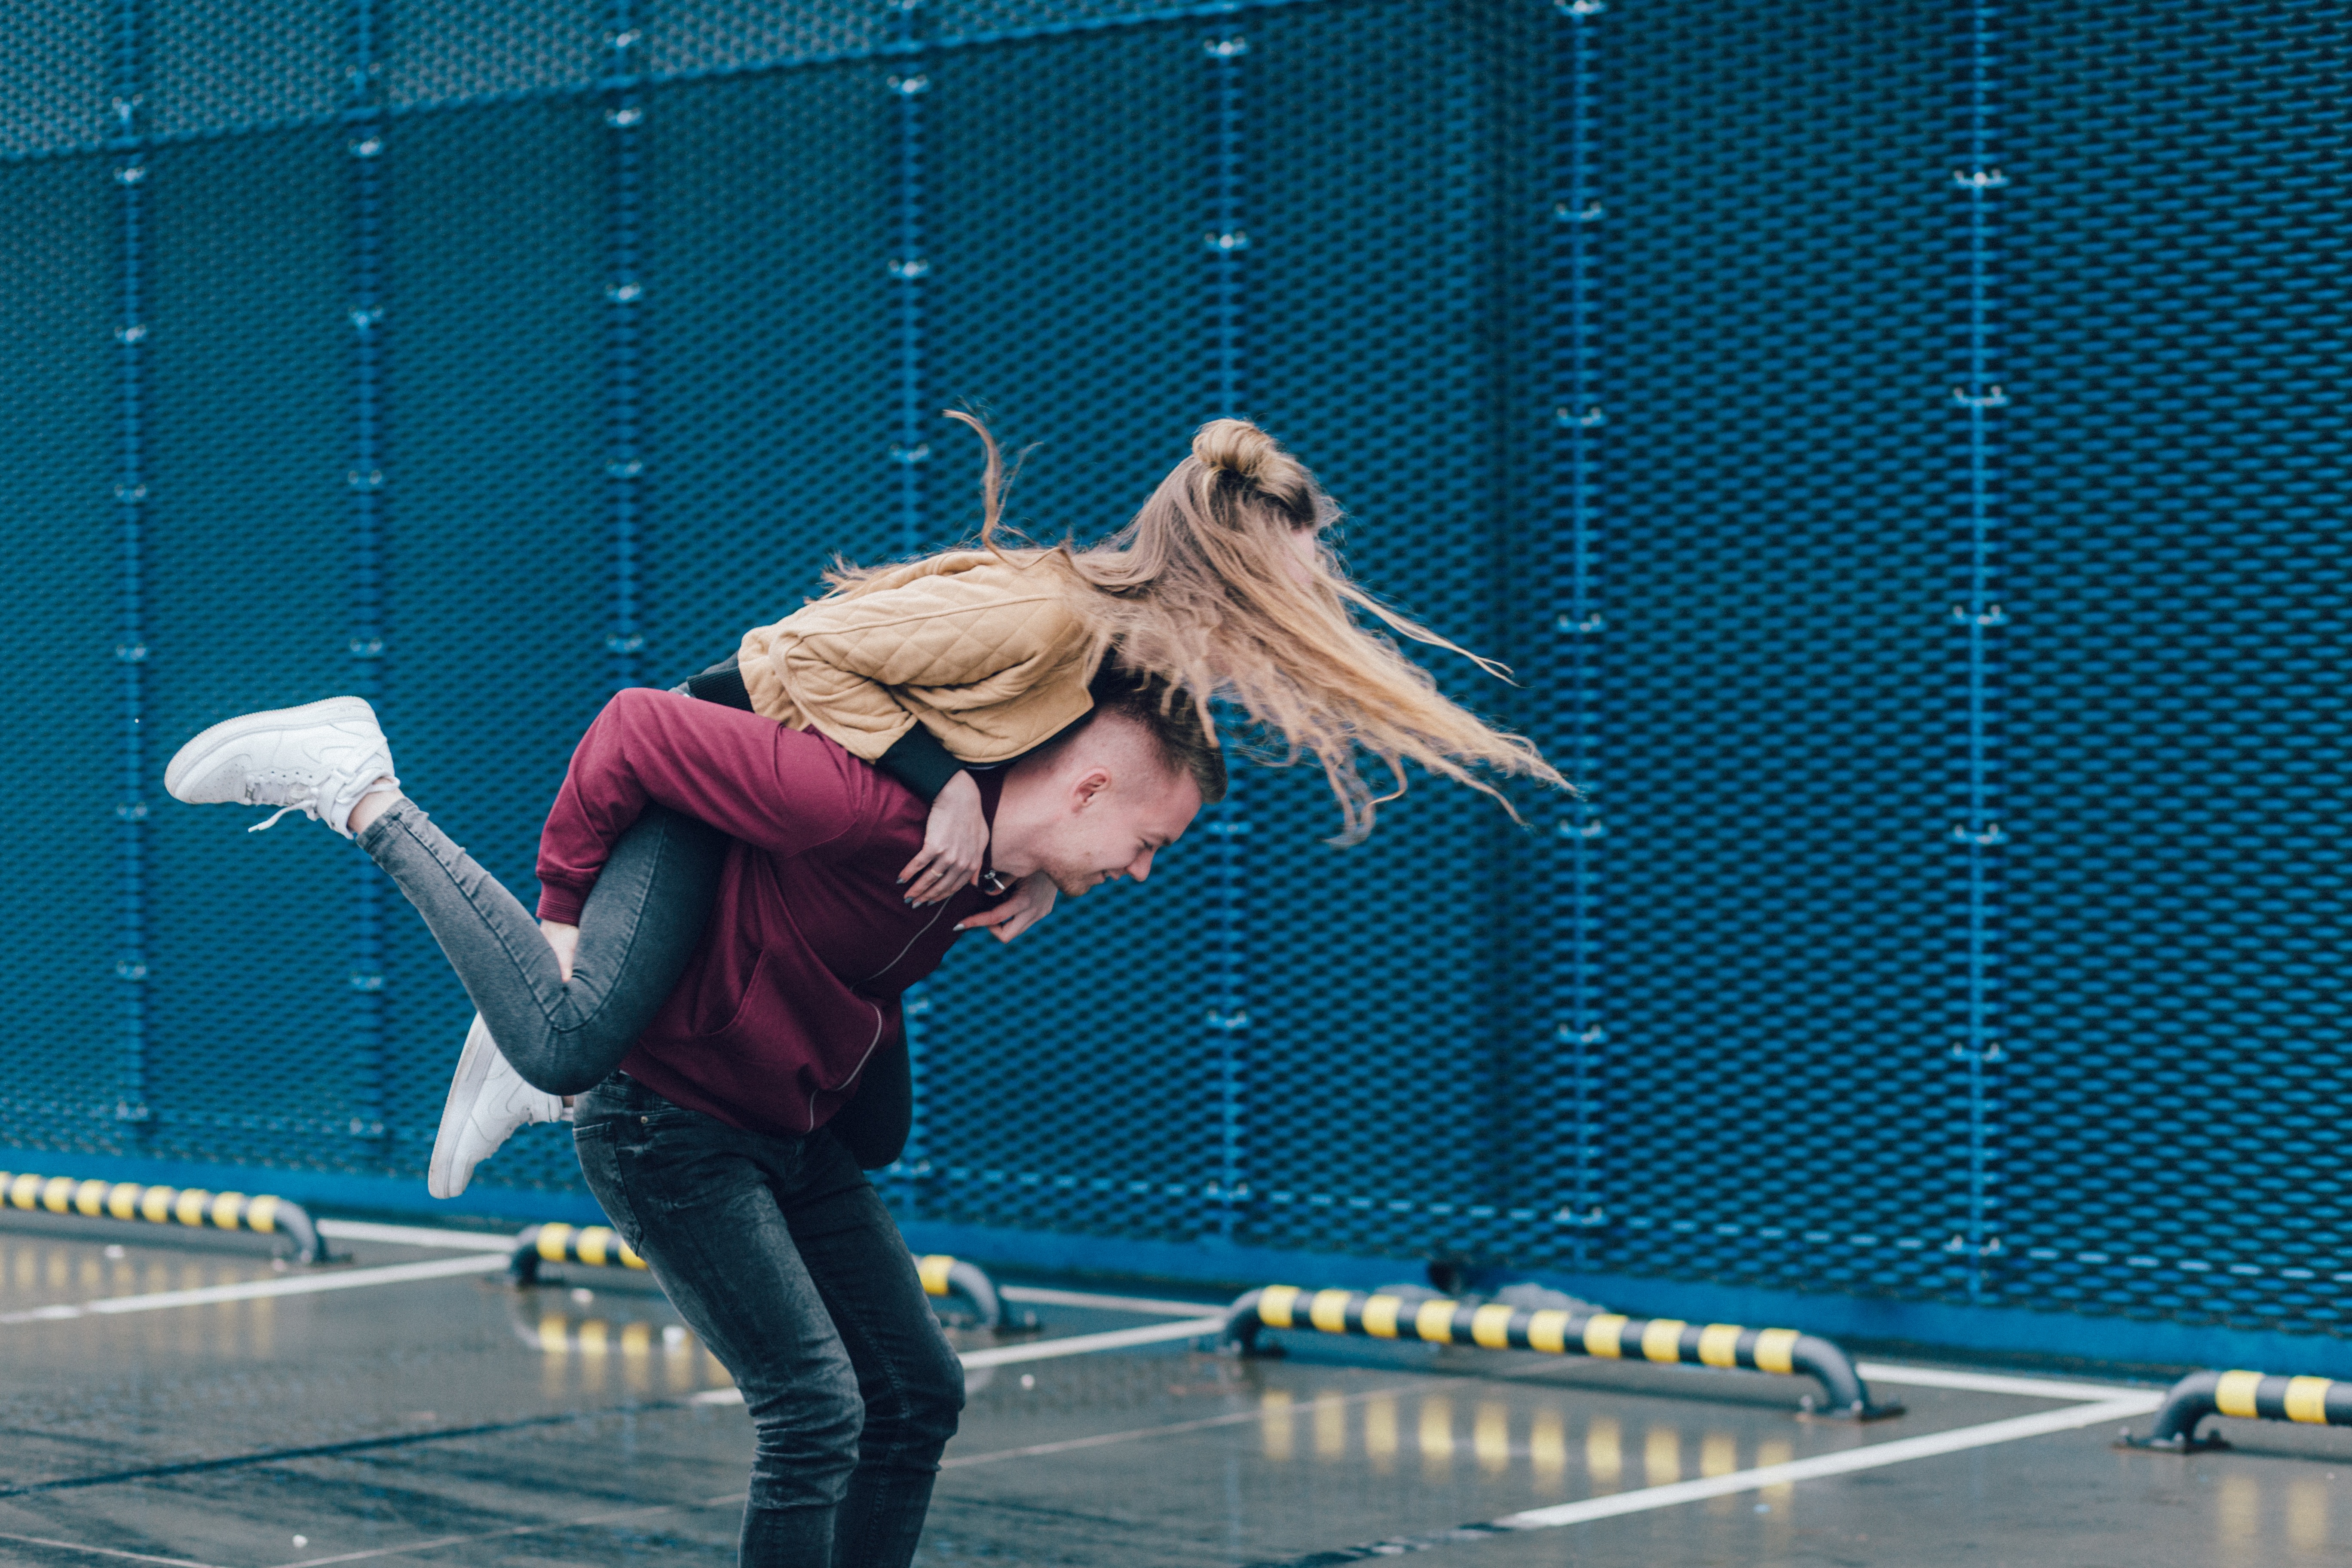
water, girl, recreation, blue, leisure, player, world, competition, cool image, fun, sports, performance, net, snapshot, cool photo, sport venue, competition event, indoor games and sports